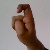
The image shows a hand gesture representing the letter 'X' in Indian Sign Language.